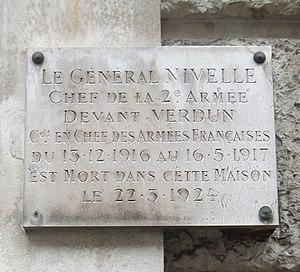
Plaque apposée au n° 33-35 de la rue de la Tour, Paris 16e.«
La rue de la Tour est une voie du 16ᵉ arrondissement de Paris, en France.
Robert Georges Nivelle, né le 15 octobre 1856 à Tulle et mort le 22 mars 1924 à Paris, est un militaire français. Il est généralissime et commandant en chef des armées françaises pendant la Première Guerre mondiale en 1916-17, et relevé de ses fonctions en mai 1917 en raison des controverses encore vives aujourd'hui autour de ses options stratégiques, particulièrement meurtrières notamment au Chemin des Dames.